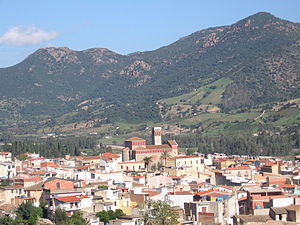
Tertenia
Tertenia er en by og en kommune i provinsen Nuoro i regionen Sardinien i Italien. Byen ligger i 129 meters højde og har 3.936 indbyggere. Kommunen har et areal på 117,65 km² og grænser til kommunerne Cardedu, Gairo, Jerzu, Lanusei, Loceri, Osini og Ulassai.